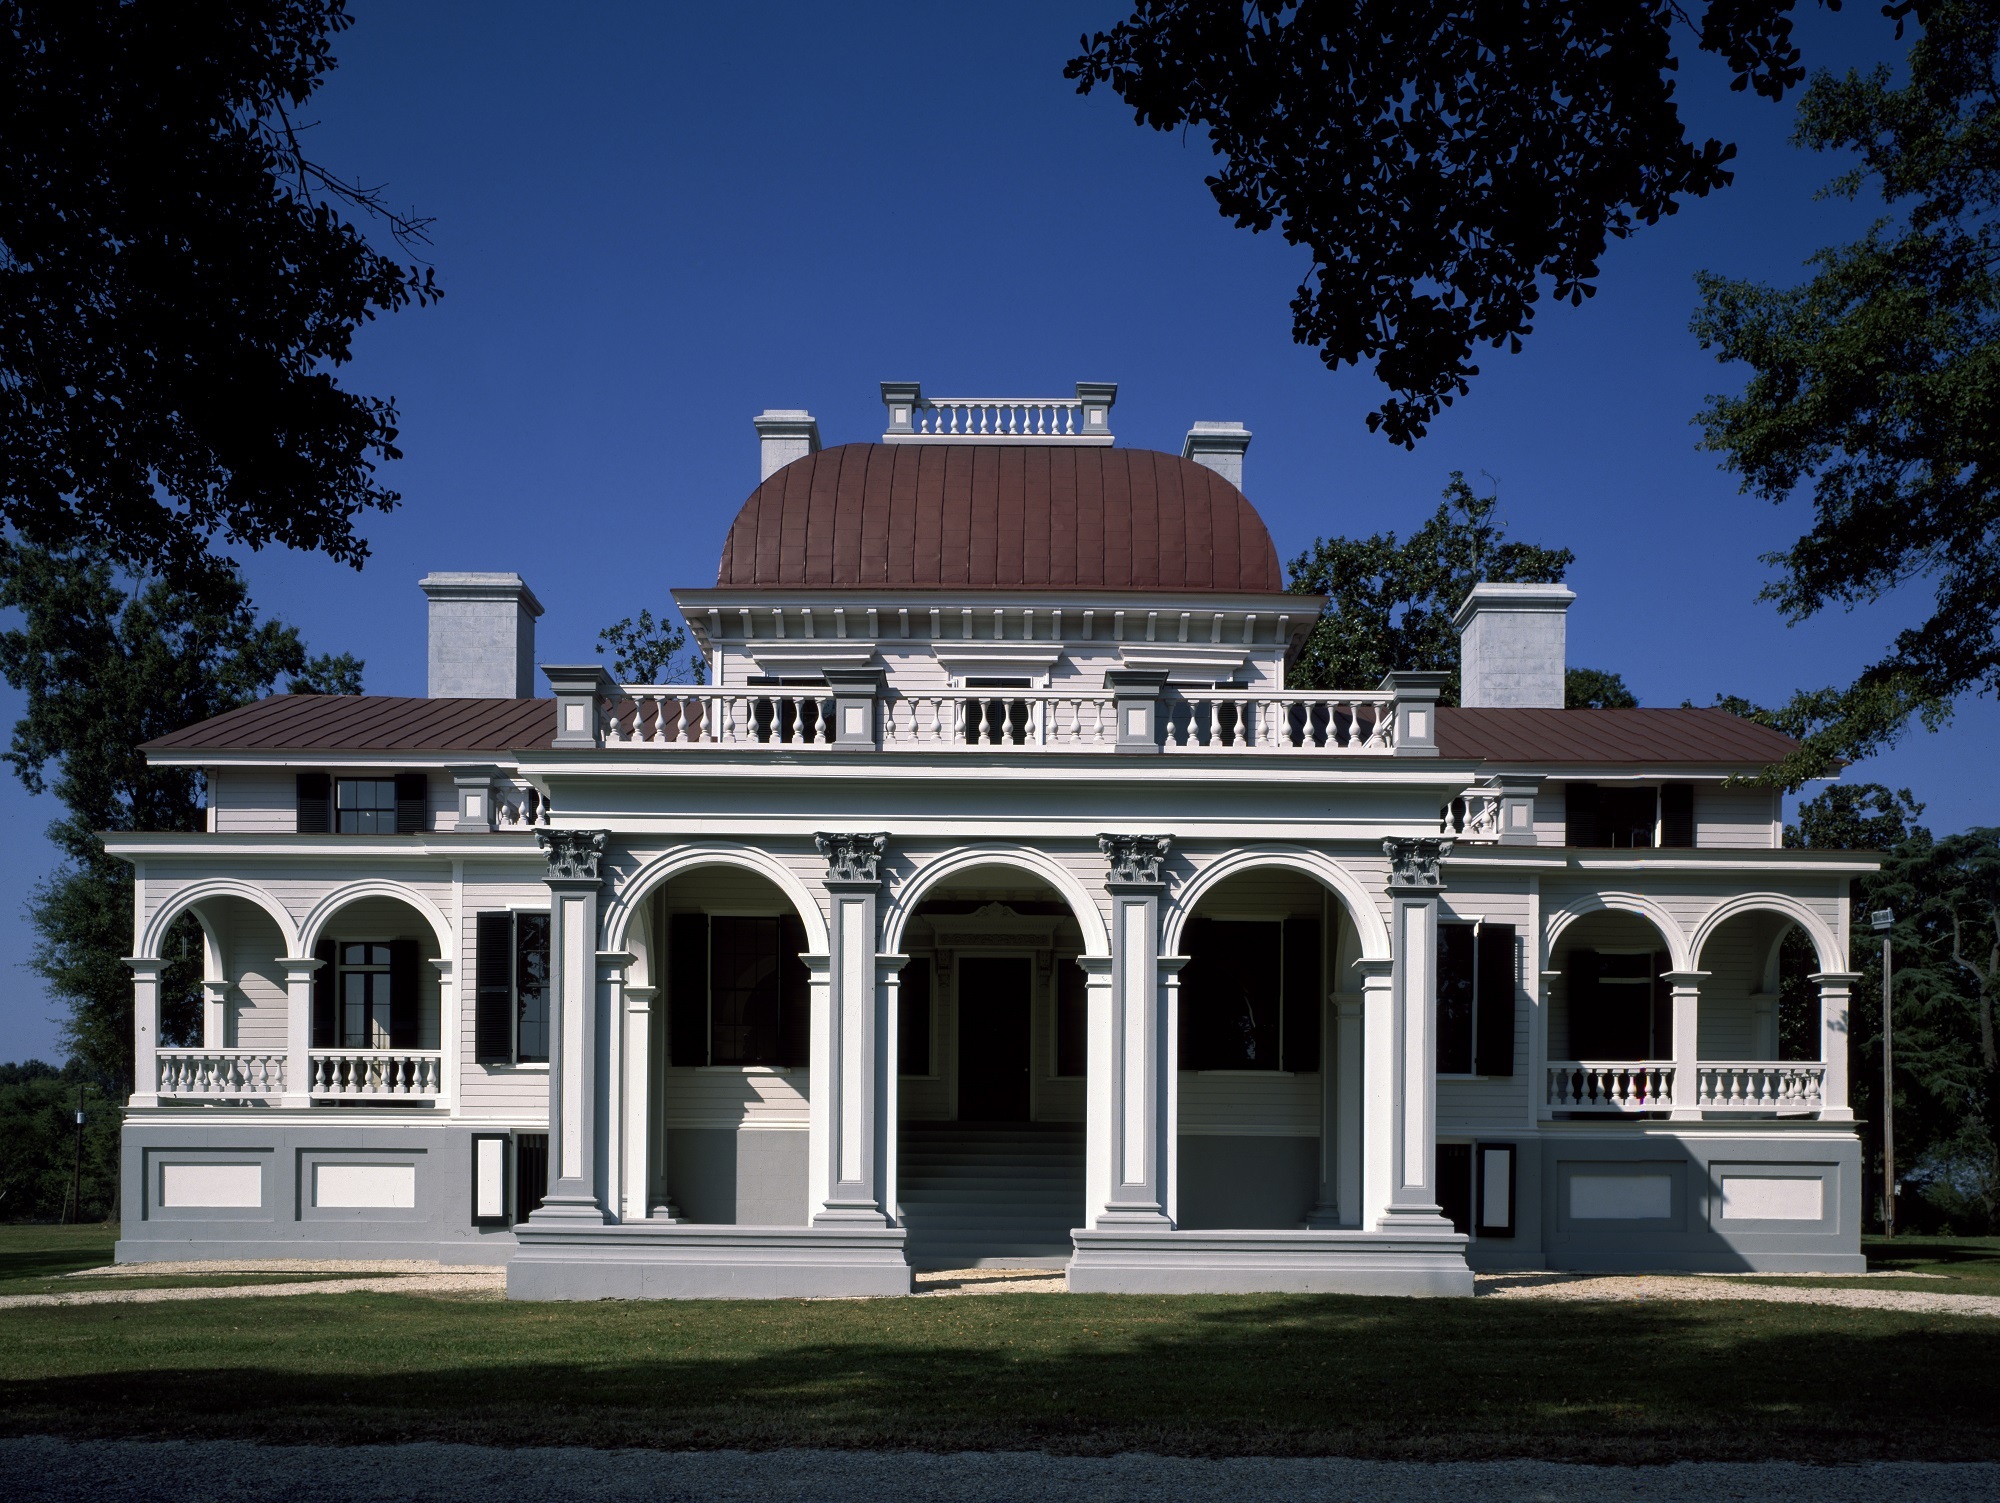
architecture, villa, mansion, house, building, palace, home, usa, landmark, facade, residence, historic, southern, plantation, historical, kensington, estate, courthouse, south carolina, stately home, classical architecture, antebellum, eastover